Gerry Staley

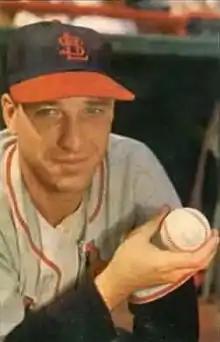
Staley in about 1953.

Gerald Lee Staley (August 21, 1920 – January 2, 2008) was an American right-handed pitcher in Major League Baseball. He was drafted by the St. Louis Cardinals in the 1942 Minor League draft. He pitched regularly from 1947 on, then was traded to Cincinnati for the 1955 season. In 1955 and 1956, he pitched for three teams, including the Yankees, before ending up with the Chicago White Sox, whom he helped to the American League pennant as a reliever.